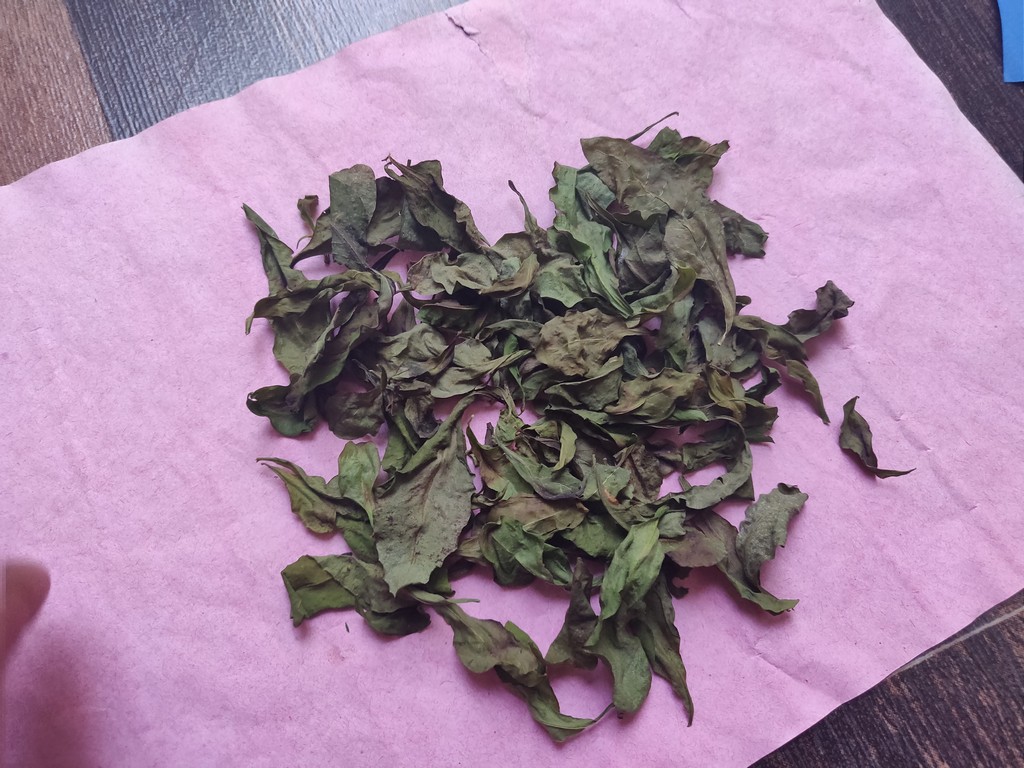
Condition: Dried
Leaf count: multiple
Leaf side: unknown